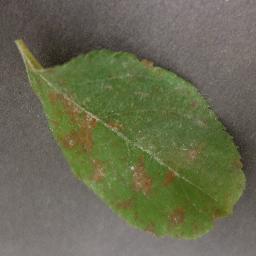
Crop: apple
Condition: cedar_rust